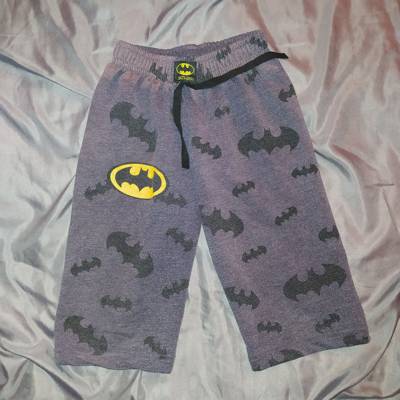
Waste category: clothes